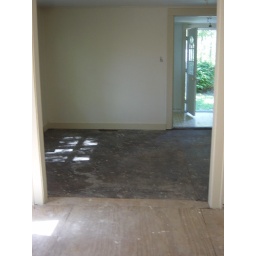
standing in the dining room looking thru living room to front door. sliding door to the left. Just needs some flooring